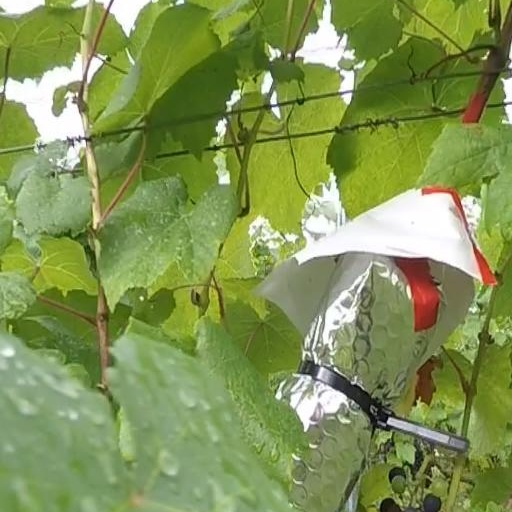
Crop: grape